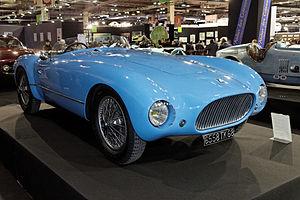
1950 Talbot Lago T26 Grand Sport short chassis barchetta body by Carozzeria Motto of Turin
Les 12 Heures de Casablanca étaient une course automobile de type endurance, organisée à Ain Diab le long du littoral à l'ouest de Casablanca par l'Automobile-Club Marocain sur un circuit routier long de 4,2 kilomètres en 1952, puis de 3.26 en 1953.